Damu Smith

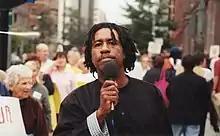
Smith on Columbus Day 2002 at the Witness for Peace picket line near the White House.

In 1973, Smith moved to Washington D.C., where he began the next chapter in his lifelong mission of advocating for social justice in the United States and abroad. He was one of the first African-American activists to fight environmental racism. During 1978, 1979 and 1980, he chaired the local chapter of the Alliance Against Racist and Political Repression, whose national chairpersons were Angela Davis and Benjamin Davis, and organized many protests and educational events against racism in America and apartheid in Zimbabwe, Namibia and South Africa. Over the next 30 years, Smith's activism included vigilance in the fight against apartheid in South Africa as Executive Director of the Washington Office on Africa and co-founder of Artists for a Free South Africa. Additionally, Smith focused his energy and attention on broad-based efforts to expose gun violence and police brutality, and was also active in peace and nuclear weapons freeze campaigns, working as the Associate Director of the Washington Office of the American Friends Service Committee. He spoke out against the U.S. invasion of Iraq in the 1990s during the Gulf War.